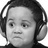
Emotion: sad